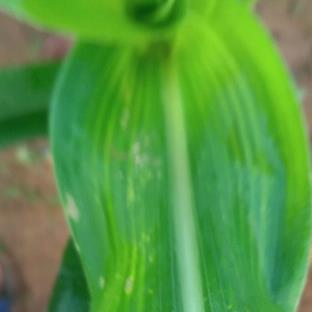
Crop: Maize
Condition: stripe-d